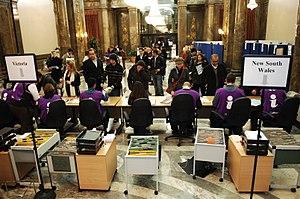
Le Haut-commissariat d'Australie à Londres est la mission diplomatique de l'Australie au Royaume-Uni. Il est situé dans Australia House, un bâtiment classé Grade II. C'était la première mission diplomatique de l'Australie et c'est la plus longue mission diplomatique occupée au Royaume-Uni.